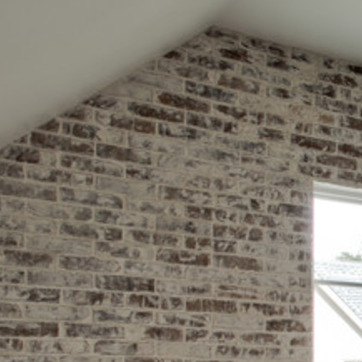
Material: brick